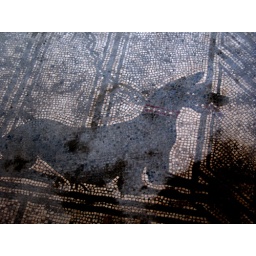
detail from the tile floor of one of the roman houses in pompeii